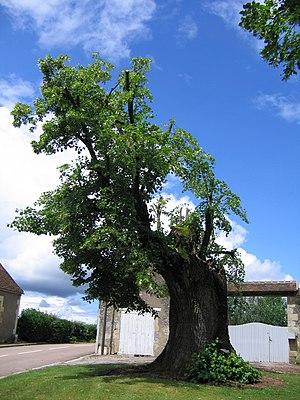
Sainte-Colombe-des-Bois est une commune française située dans le département de la Nièvre, en région Bourgogne-Franche-Comté.